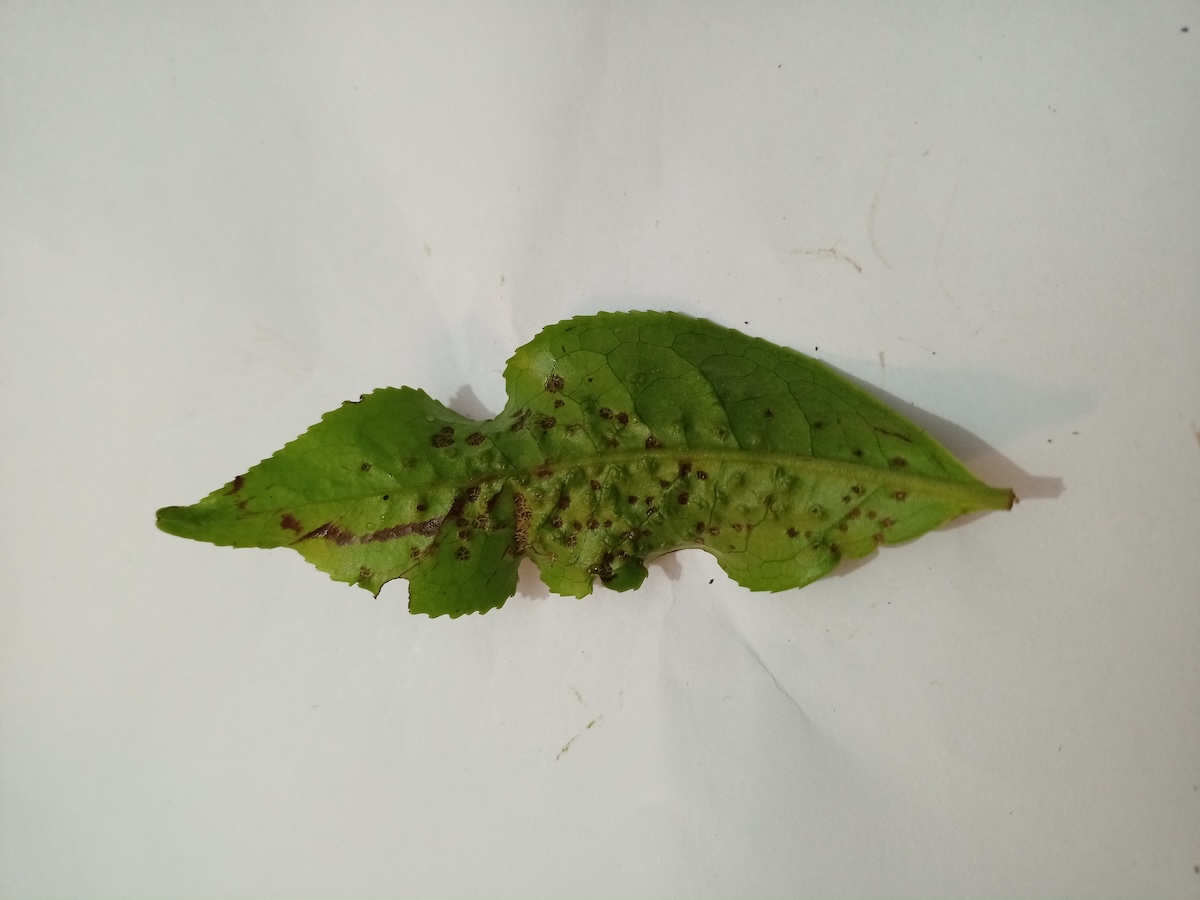
Label: Green mirid bug